Missouri State Penitentiary Warden's House

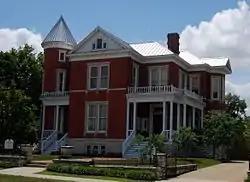
Missouri State Penitentiary Warden's House, August 2014

Missouri State Penitentiary Warden's House, also known as the Missouri State Penitentiary Director's House, is a historic home located at Jefferson City, Cole County, Missouri. It was built in 1888 and updated by architect Morris Frederick Bell in 1907 in the Queen Anne style. It is a two-story, frame dwelling and sits on a rough limestone block foundation. It features a rounded tower and two front porches.